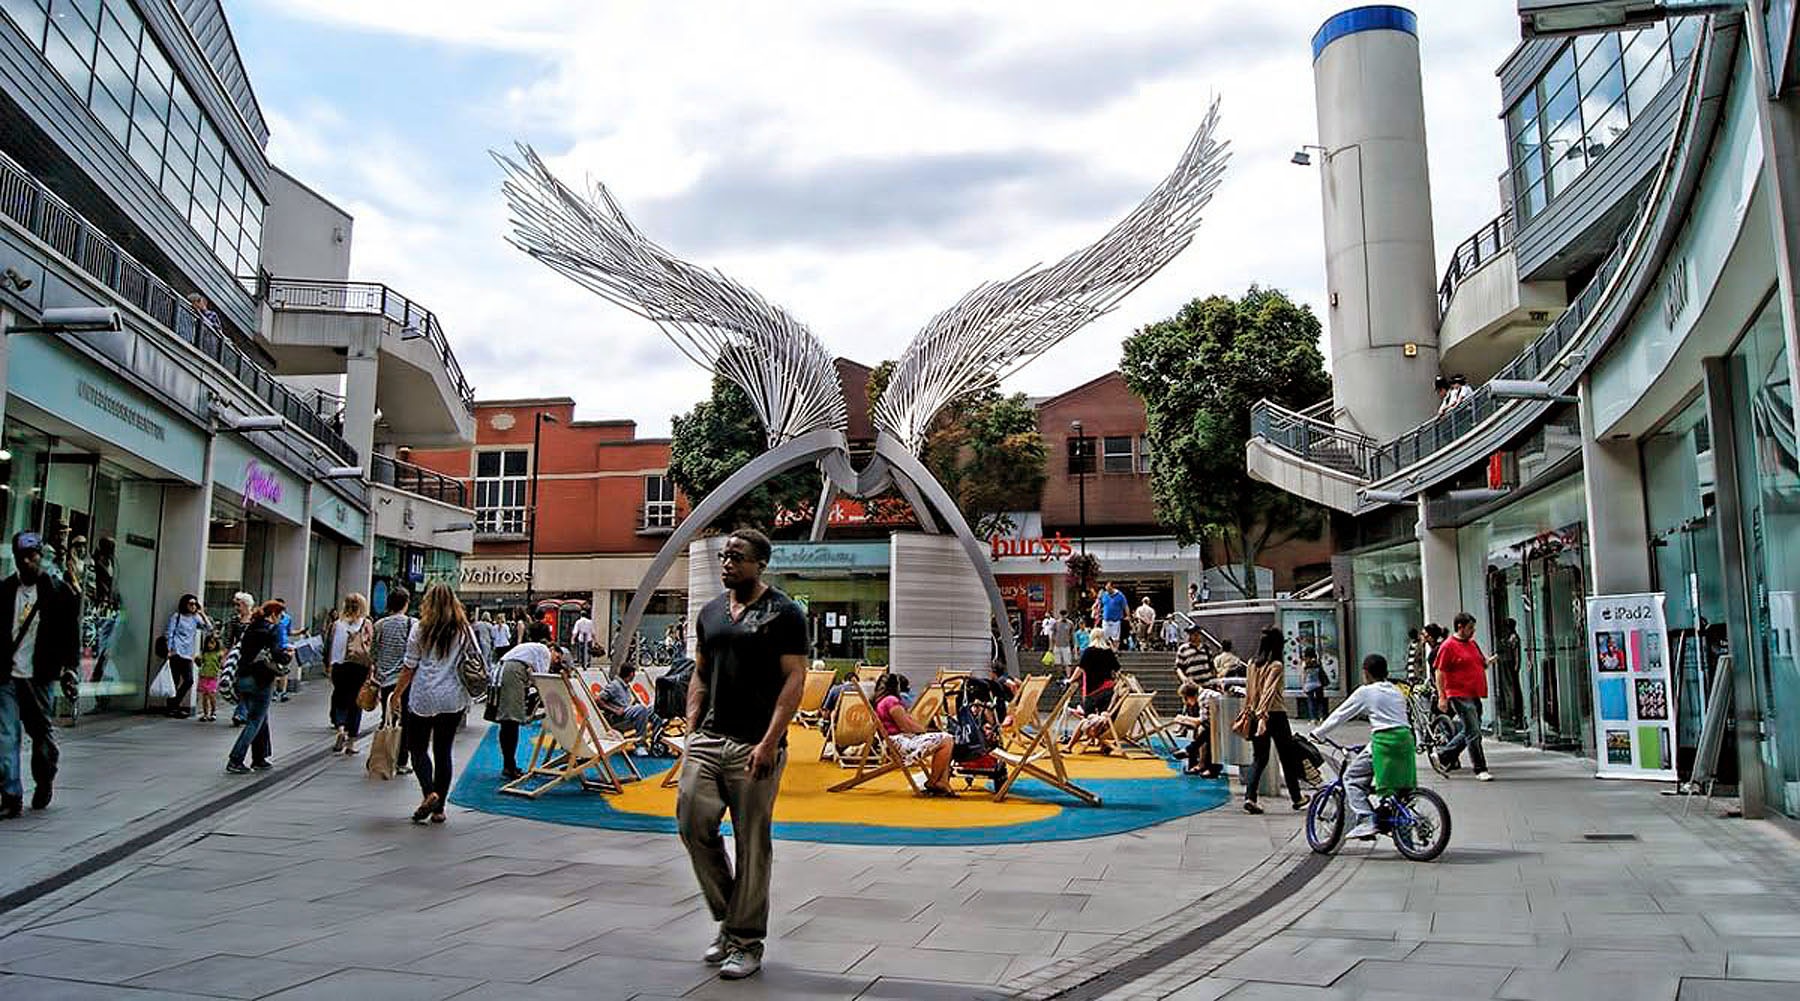
pedestrian, sky, road, street, city, crowd, downtown, statue, symbol, plaza, tourism, london, memorial, angel, festival, infrastructure, town square, angels, urban area